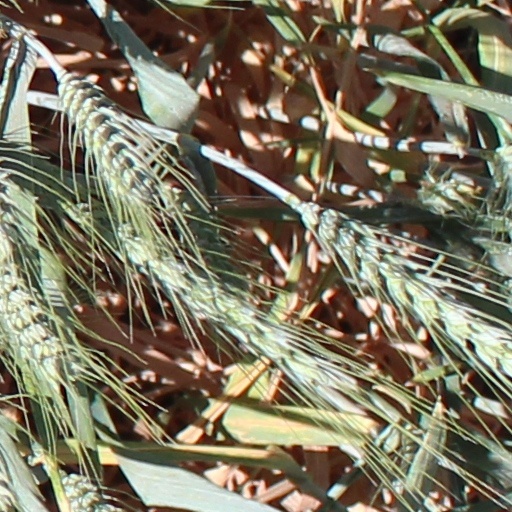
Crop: wheat